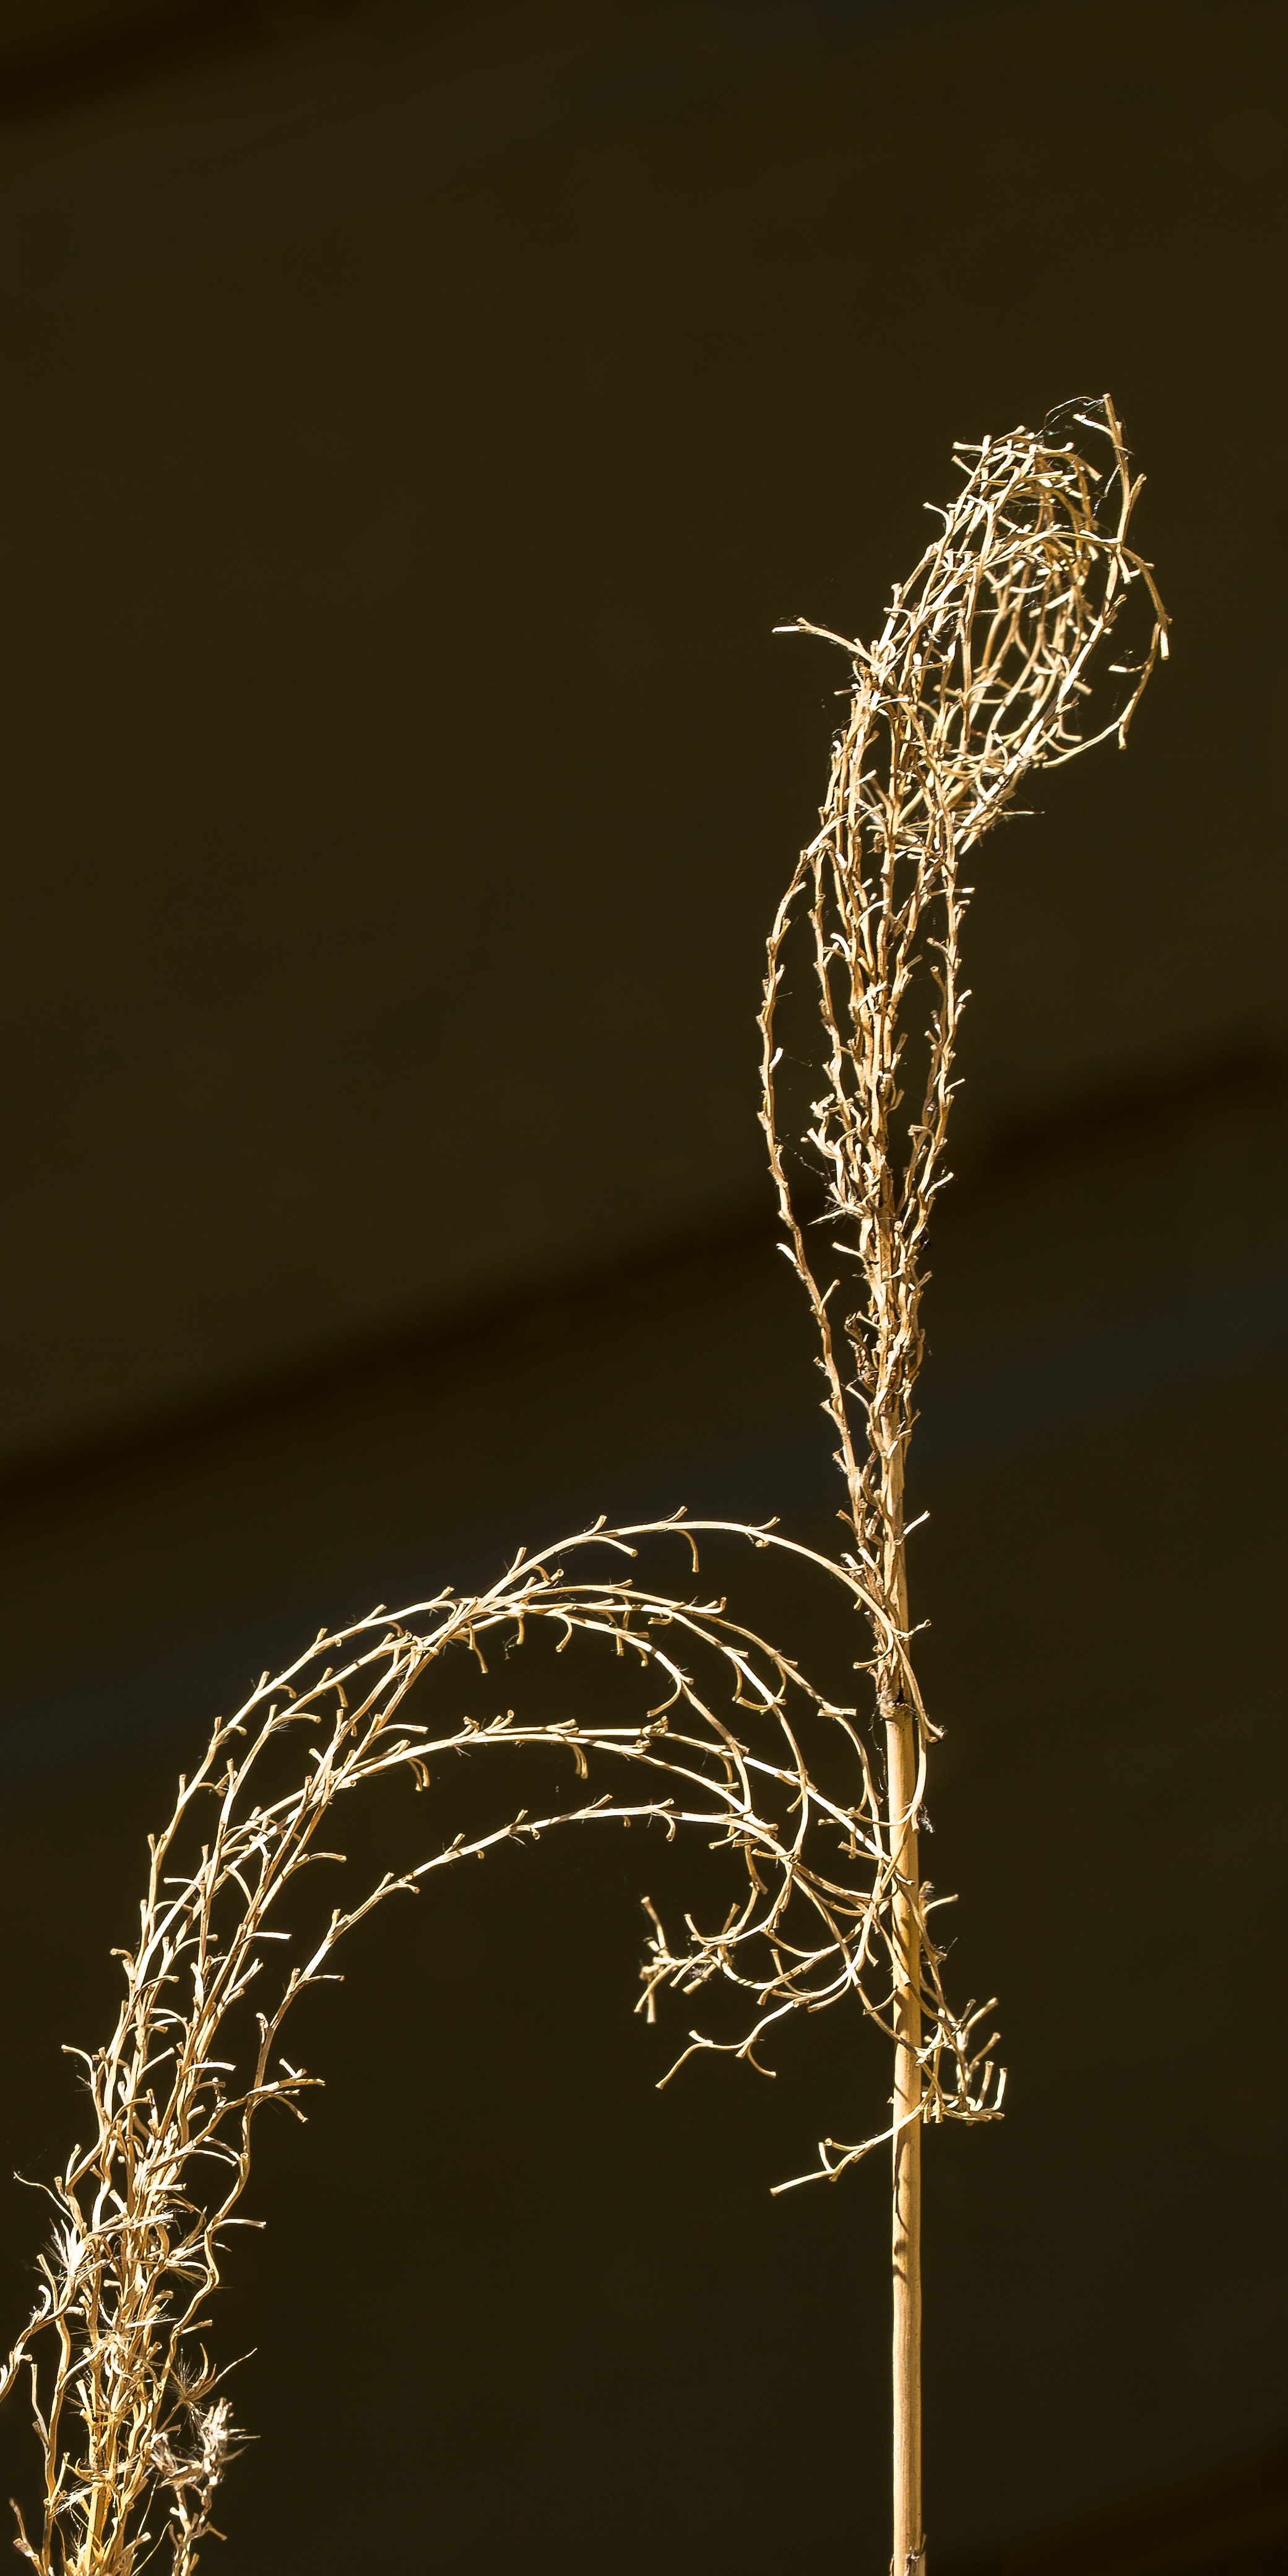
nature, grass, branch, light, plant, photography, leaf, flower, frost, macro, brown, dried, garden, lighting, flora, twig, weed, close up, gold, curves, patterns, flickrchallengegroup, macro photography, narrowcrop, grass family, plant stem